Didier Marouani

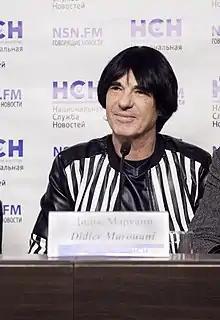
Marouani in Moscow, Russia in 2019

Didier "Ecama" Marouani (born 14 July 1953) is a French composer and musician born in Monaco.